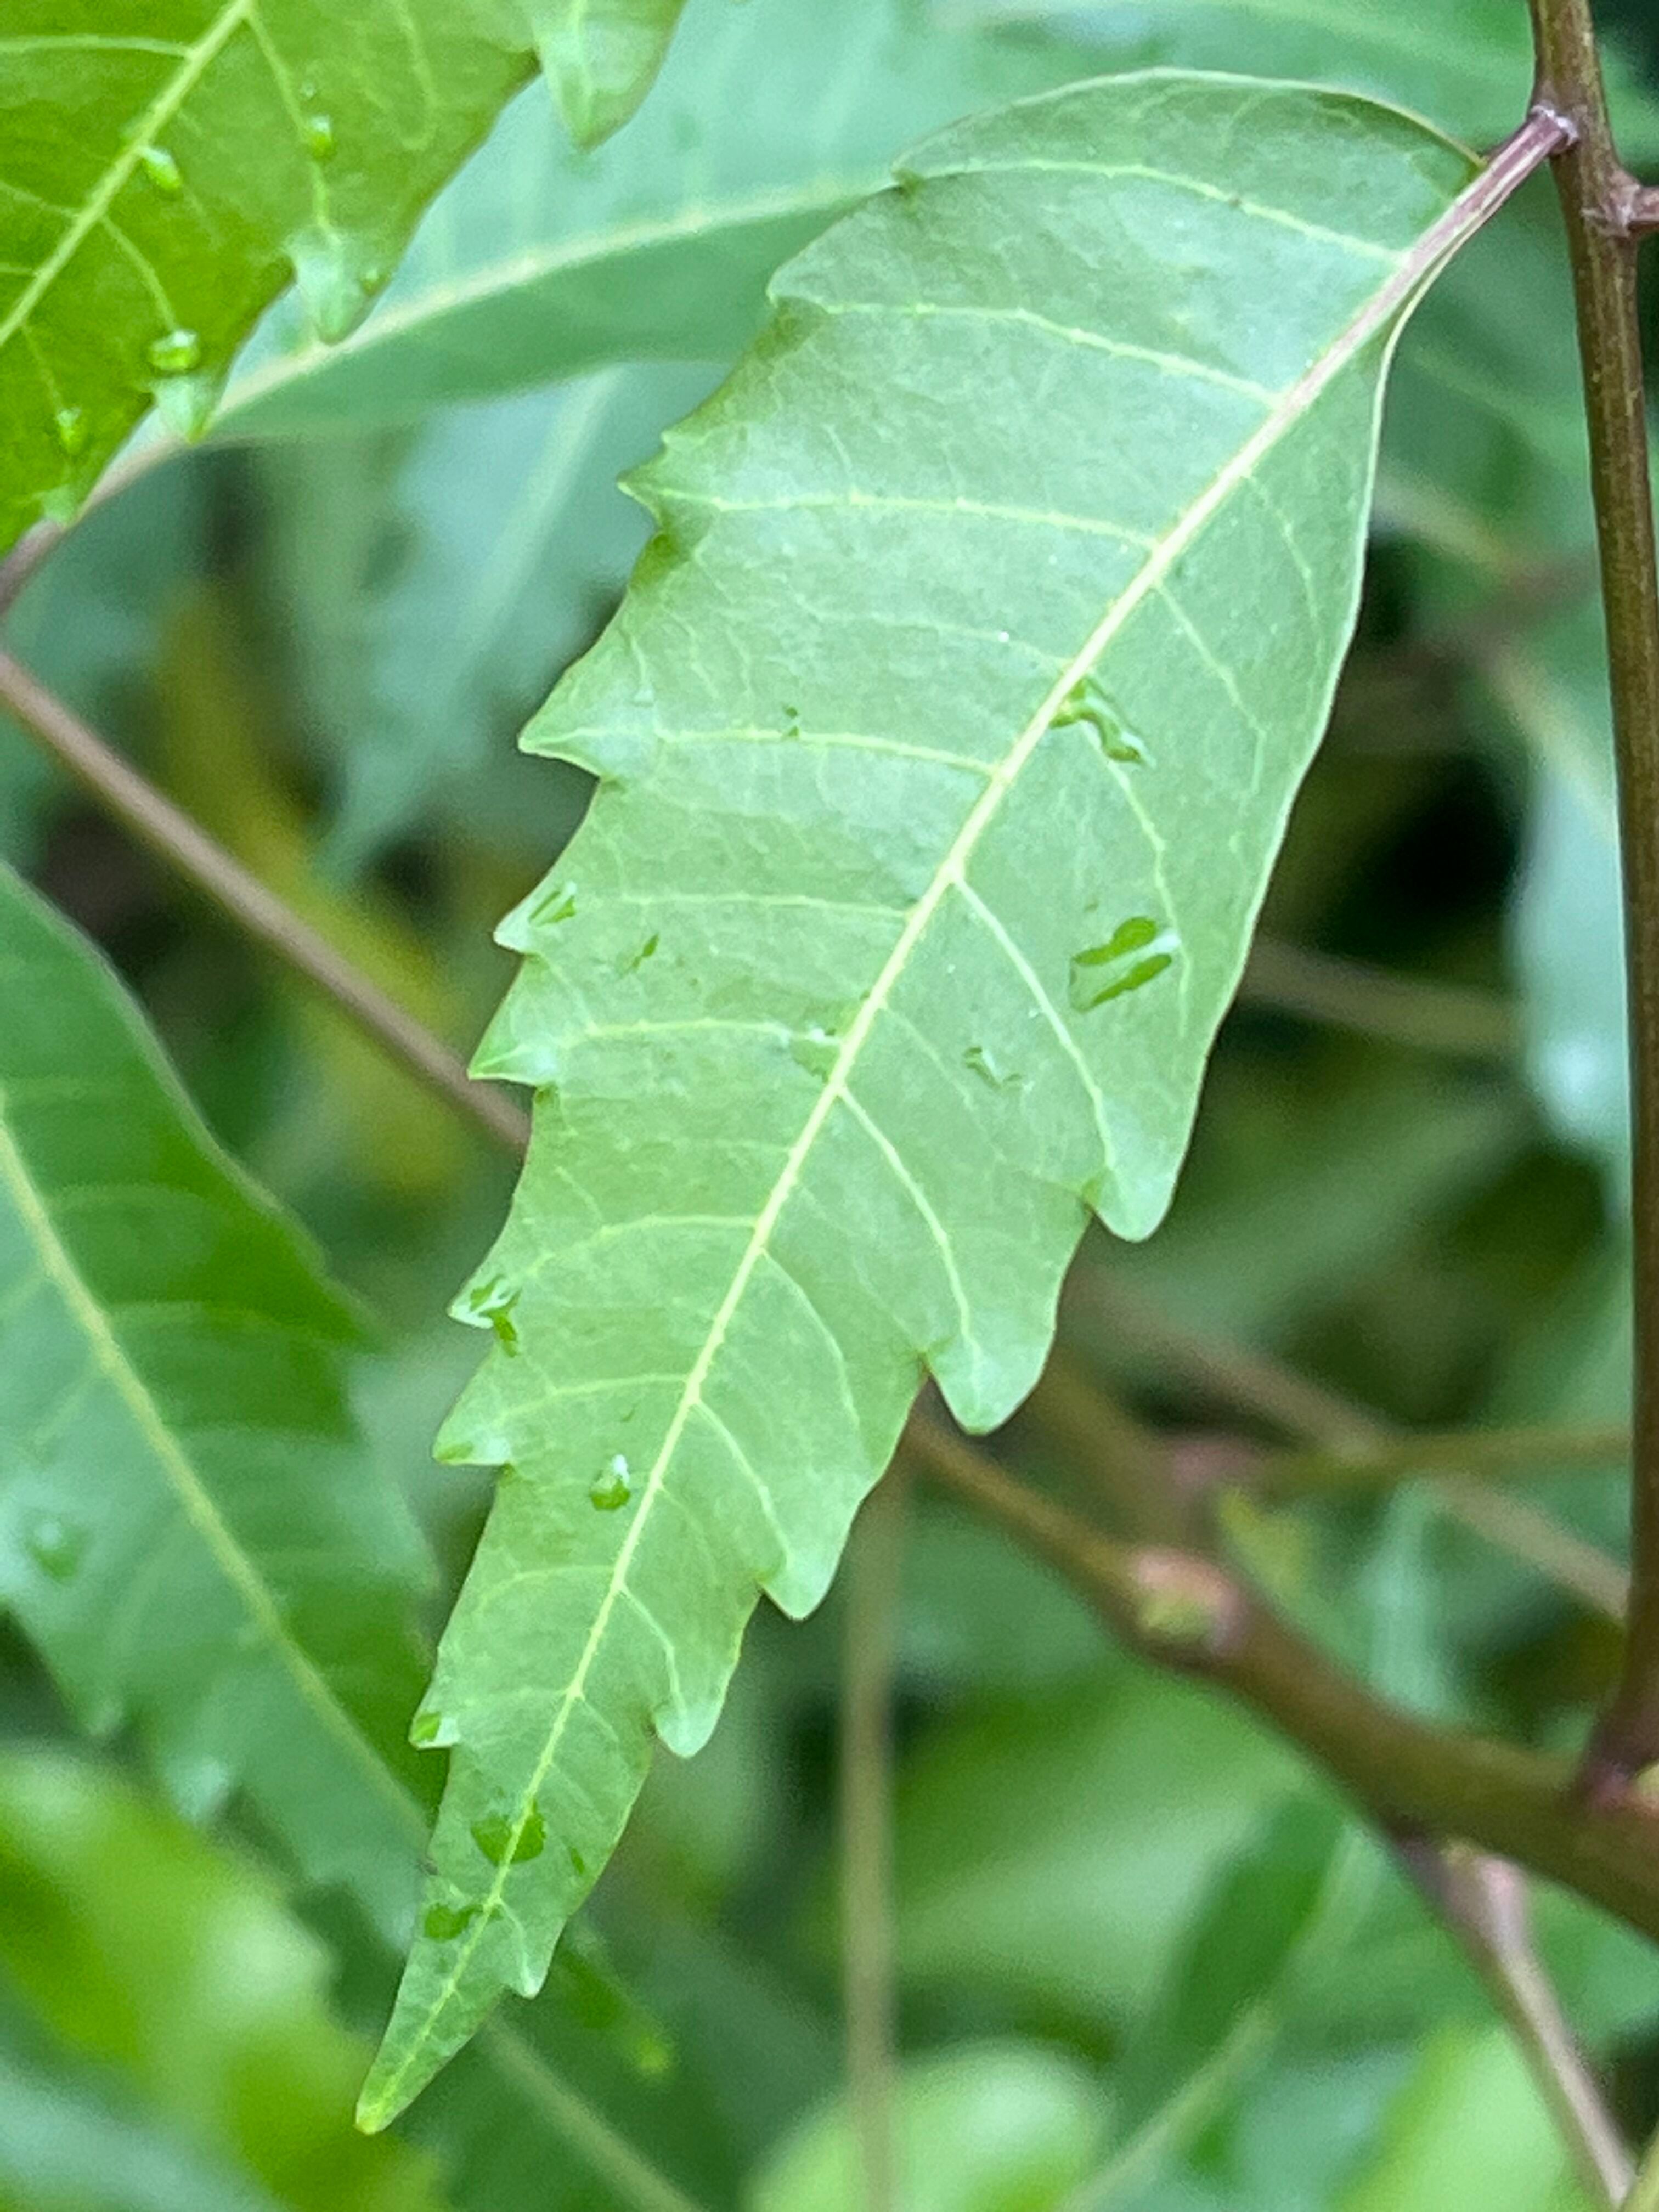
Plant species: azadirachta-indica